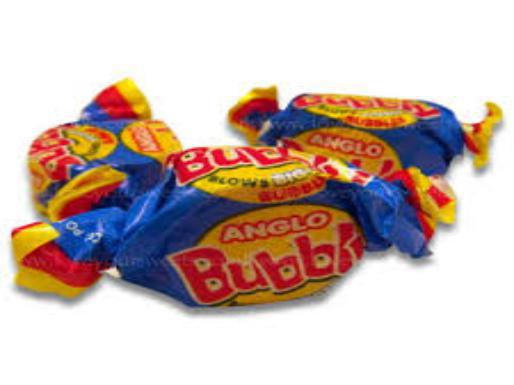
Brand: Anglo Bubbly
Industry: Food